Art of Yugoslavia

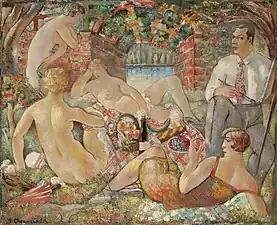
Luncheon on grass by Sava Šumanović, 1927

With the formation of Kingdom of Serbs, Croats and Slovenes Avantgarde took primacy in Yugoslav arts. Modern currents of expressionism, cubism and surrealism emerged with new young artists like Petar Dobrović, Jovan Bijelić, Milo Milunović, Sava Šumanović, Stane Kregar and Gojmir Anton Kos. Later, with the political crisis in the 1930s, social themes emerged with critical attitude to old forms. Mirko Kujačić wrote a "A Manifesto of Zenitism", while Krsto Hegedušić founded a radical group "Zemlja" in Zagreb. In Trieste, constructivism was strong with the Slovenian painter Avgust Černigoj leading the style. Institutionally, Yugoslav art was supported by the new Academy of Fine Arts at the University of Zagreb and Belgrade School of Painting. Sculpturing was not as developed as painting and it stayed mostly under the old influence of Ivan Meštrović. Other notable sculptor of this era was Antun Augustinčić.